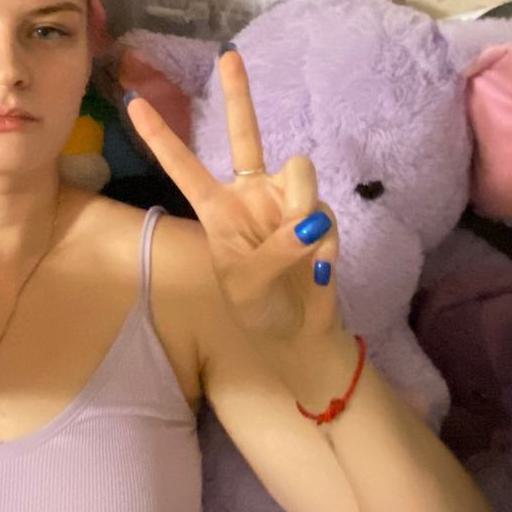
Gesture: peace